Yakovlev Yak-11

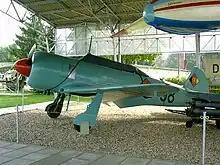
Fighter/trainer aircraft Yakovlev Yak-11 (National People's Army)

Due to its Yak-3 lineage, the Yak-11 has recently seen widespread popularity among warbird enthusiasts. Highly modified versions of the Yak-11 are often seen at air races. About 120 Yak-11s remain airworthy.